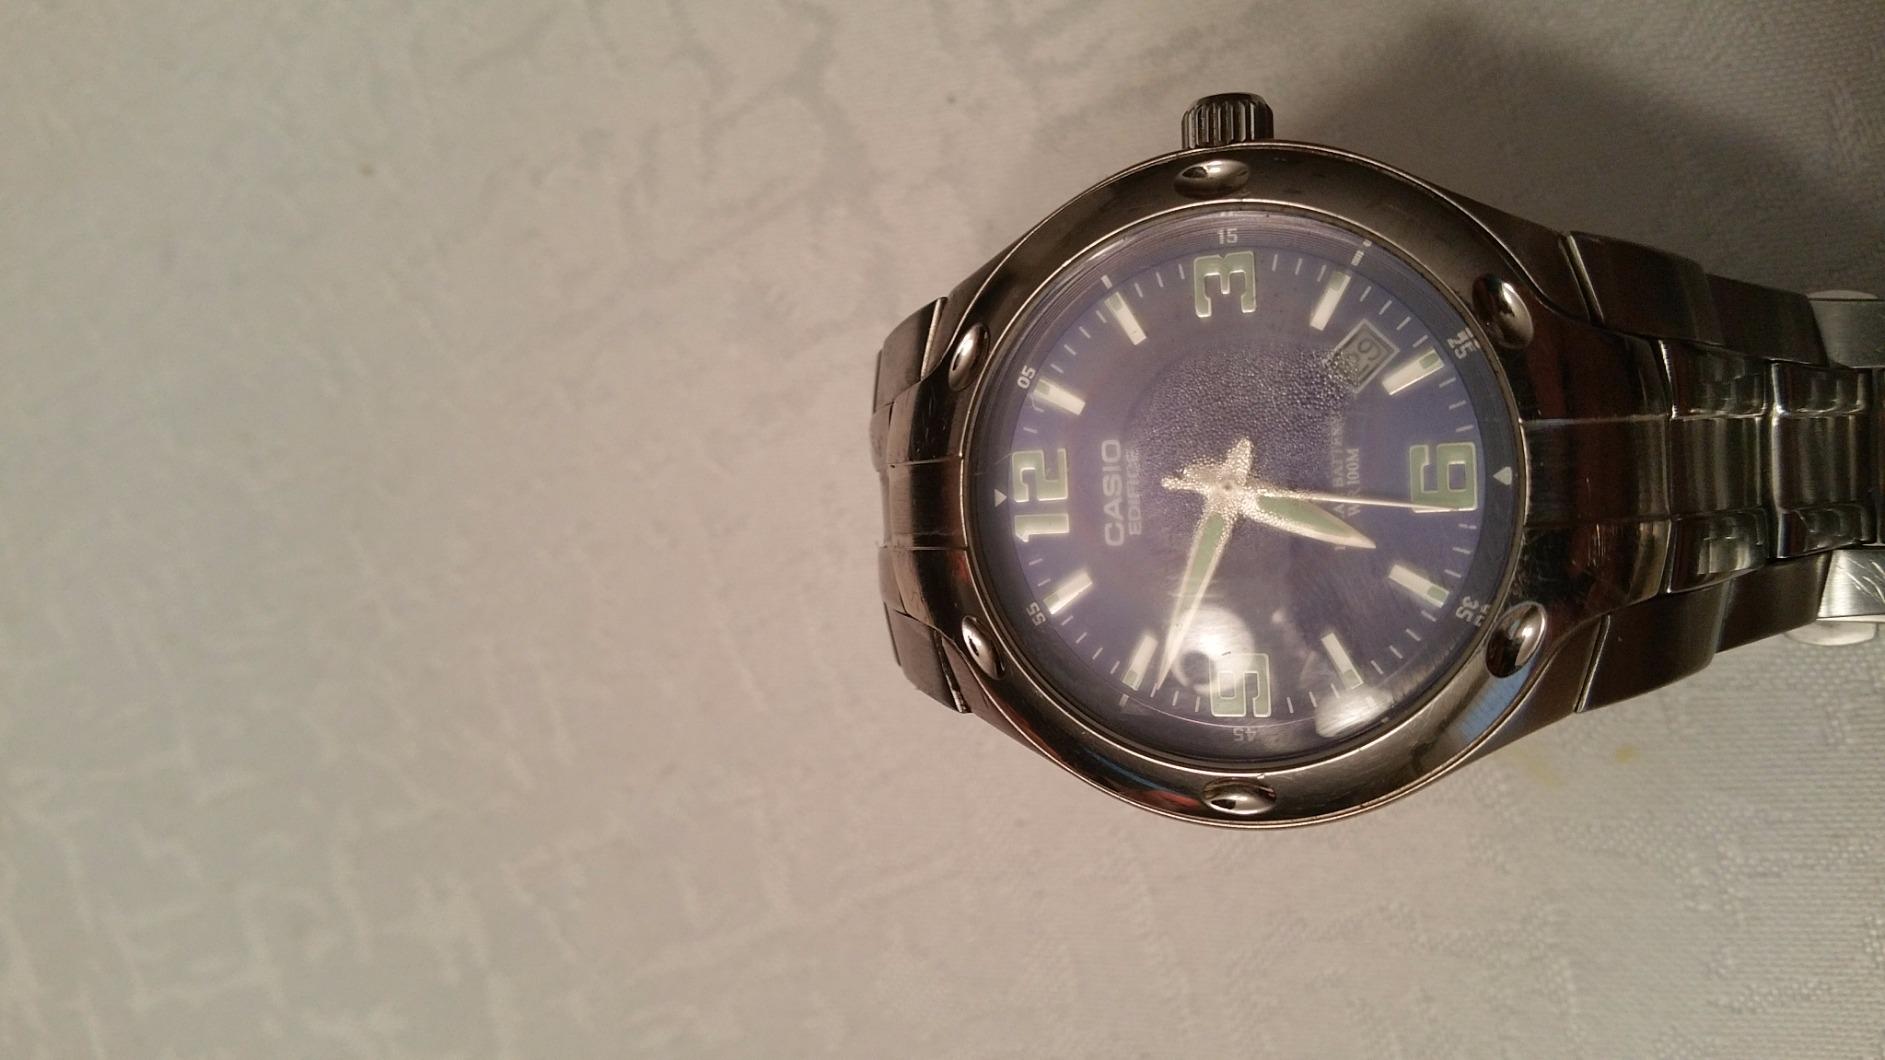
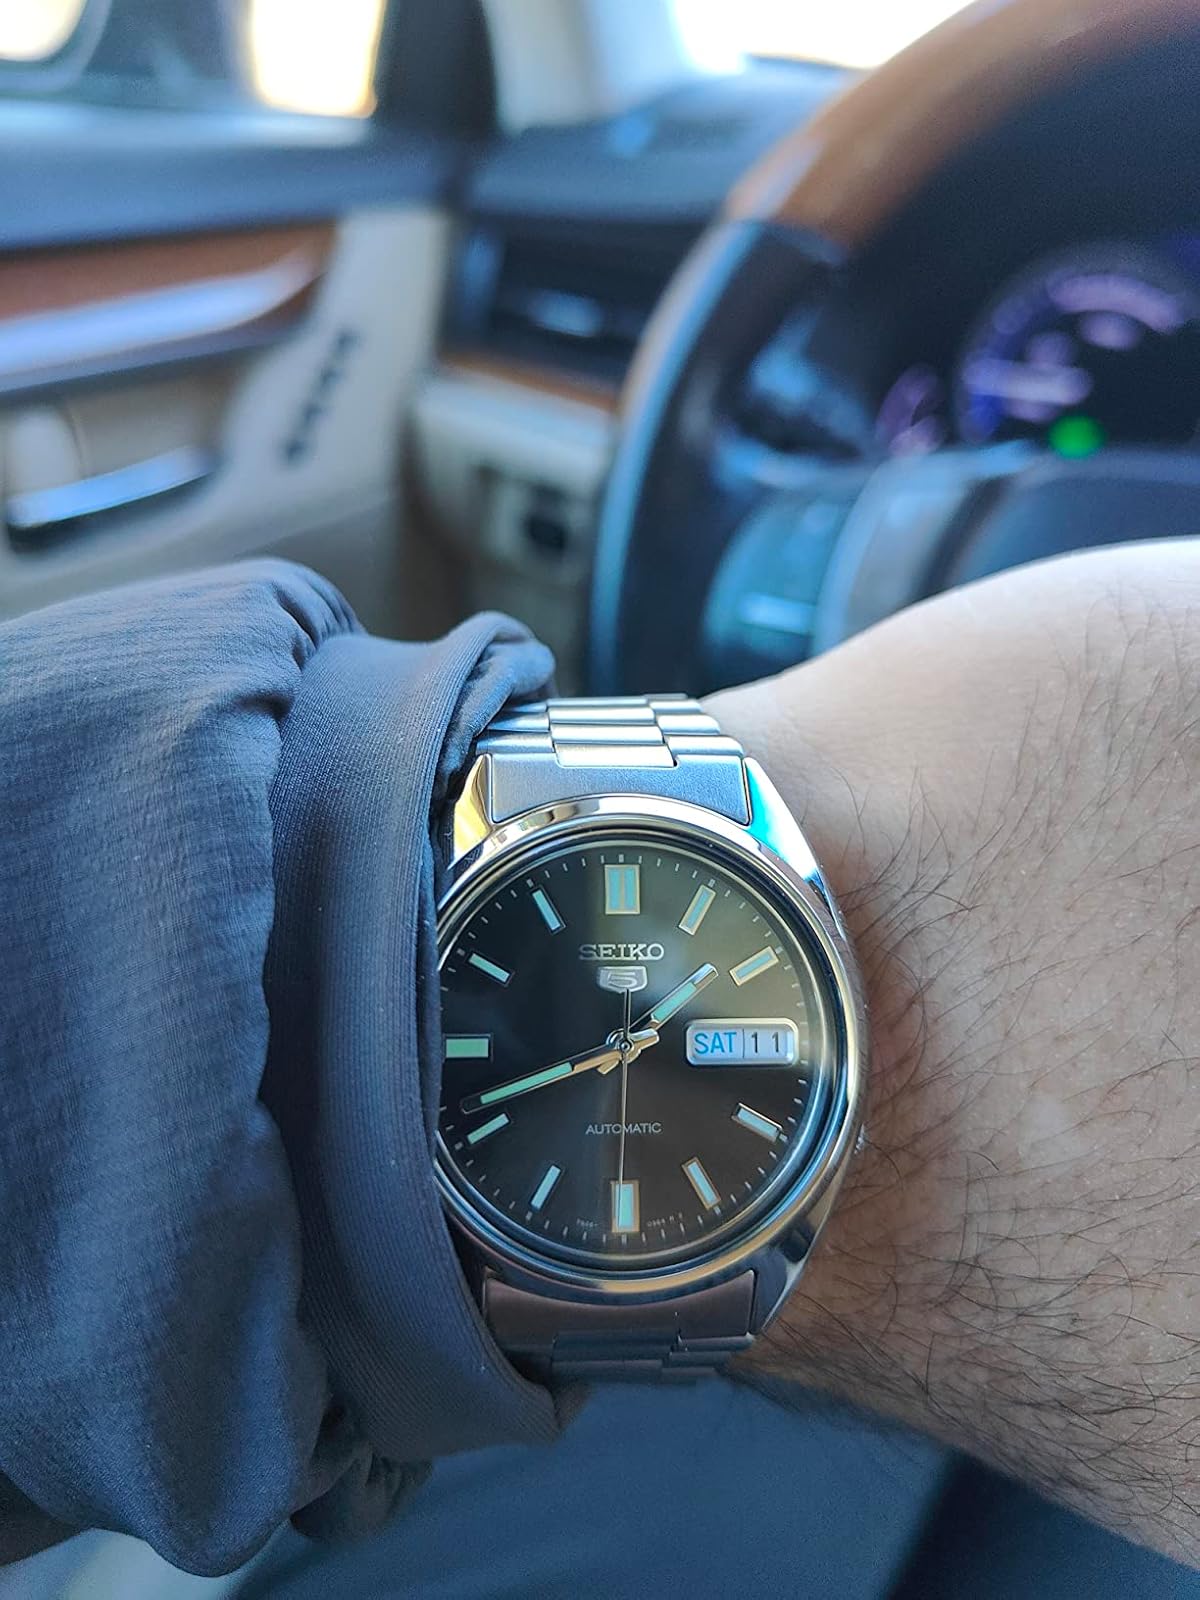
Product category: accessories_watch
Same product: no